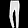
Label: Trouser